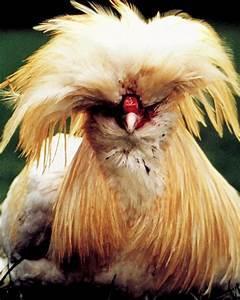
chicken